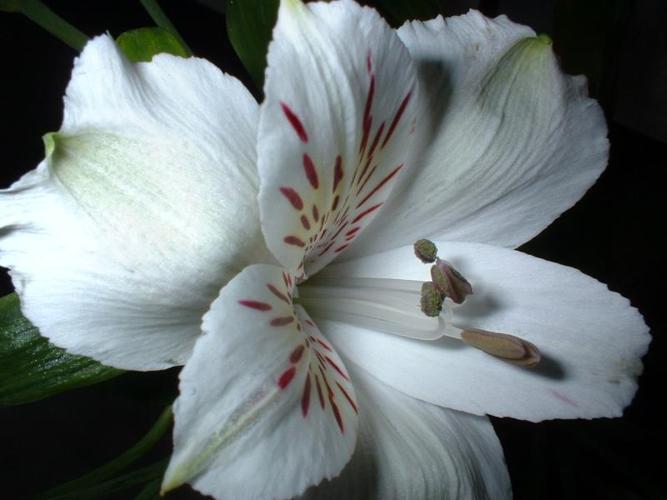
Label: peruvian lily